Hubert Pierlot

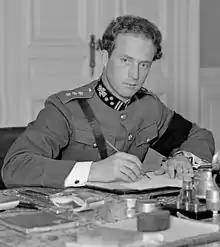
The break between Pierlot and King Leopold III (pictured) during the fighting in Belgium created a political crisis and lasting personal animosity.

During the fighting in May 1940, the Pierlot government came into conflict with King Leopold III who had taken personal command of the Belgian Army. The first confrontation between the government and the King occurred on 10 May, when the King, against the wishes of the government, left for his military headquarters without addressing the Chamber of Representatives like his father, Albert I, had done in 1914. Contact between the King and the government became sporadic while the government feared that the King was acting beyond his constitutional powers. Like his father, Leopold was subject to Article 64 of the constitution which specified that no act of the King was valid unless counter-signed by a government minister, yet also given supreme power in military matters under Article 68. The two clauses appeared to contradict each other and gave all the king's acts in military-political matters an unclear constitutional footing.